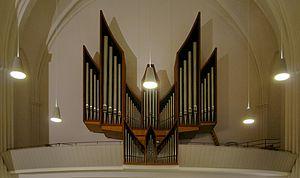
L'église Saint-Sauveur est une église luthérienne-évangélique de Berlin-Moabit construite par Friedrich Schultze en 1892-1894 en style néogothique.